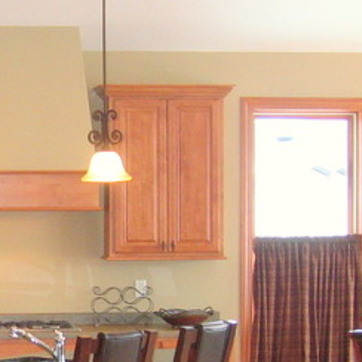
Material: wood